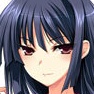
Portrait style: Anime Portrait